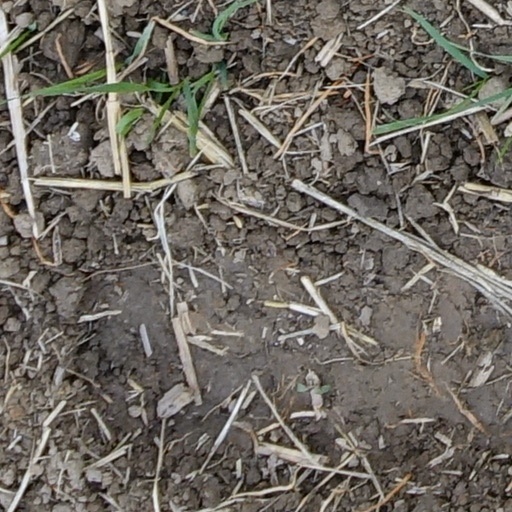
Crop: wheat